Tropical Storm Allison

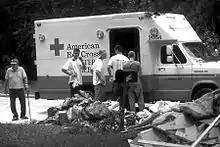
Aid from the American Red Cross

A few weeks after Allison, FEMA opened six disaster recovery centers across southeast Texas, which provided recovery information to those who applied for disaster assistance. The American Red Cross and the Salvation Army opened 48 shelters at the peak of need for people driven from their homes, which served nearly 300,000 meals. After the extensive damage to Houston hospitals, the U. S. Public Health Service team set up a temporary hospital at the Houston Police Academy. The National Disaster Medical System deployed a temporary hospital to Houston with 88 professionals, aiding nearly 500 people. The team of 87 medical personnel served over 1,000 patients within two weeks of Allison's passage. Thirty-five volunteer services provided aid for the flood victims in Texas, including food, clothing, and volunteers to help repair the houses. After nearly 50,000 cars were flooded and ruined, many people attempted to sell the cars across the country without telling of the car's history. Many people took advantage of the flood victims, including fraudulent contractors and suppliers raising the price of goods more than is actually justified. Following the extreme flooding, a mosquito outbreak occurred, though FEMA provided aid to control the problem. By six months after the storm, around 120,000 Texas citizens applied for federal disaster aid, totaling to $1.05 billion (2001 USD).